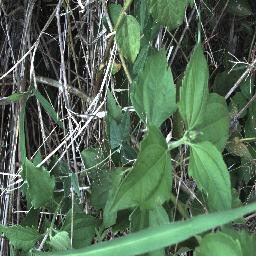
Label: siam_weed